Honey bee

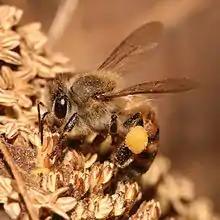
The European honey bee may have originated from eastern Africa. This bee is pictured in Tanzania.

"A. mellifera", the most common domesticated species, was first domesticated before 2600 BC and was the third insect to have its genome mapped. It seems to have originated in eastern tropical Africa and spread from there to Europe and eastwards into Asia to the Tian Shan range. It is variously called the European, western, or common honey bee in different parts of the world. Many subspecies have adapted to the local geographic and climatic environments; in addition, breeds such as the Buckfast bee have been bred. Behavior, colour, and anatomy can be quite different from one subspecies or even strain to another.